Tropical Storm Amy (1975)

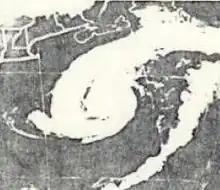
Tropical Storm Amy at peak intensity on July 2

Tropical Storm Amy was the first tropical cyclone to develop during the 1975 Atlantic hurricane season. Forming on June 28 from a trough of low pressure, Amy gradually attained tropical storm status off the coast of North Carolina. A rapidly approaching trough caused Amy to turn sharply eastward before the storm took a general northeastward track. On July 2, the storm reached its peak intensity with winds of 70 mph (110 km/h) and a barometric pressure of 981 mbar (hPa; 28.97 inHg). During most of the storm's existence, Amy featured many subtropical characteristics but was not classified as such due to the proximity to land. By July 4, the system moved southeast of Newfoundland before becoming extratropical.